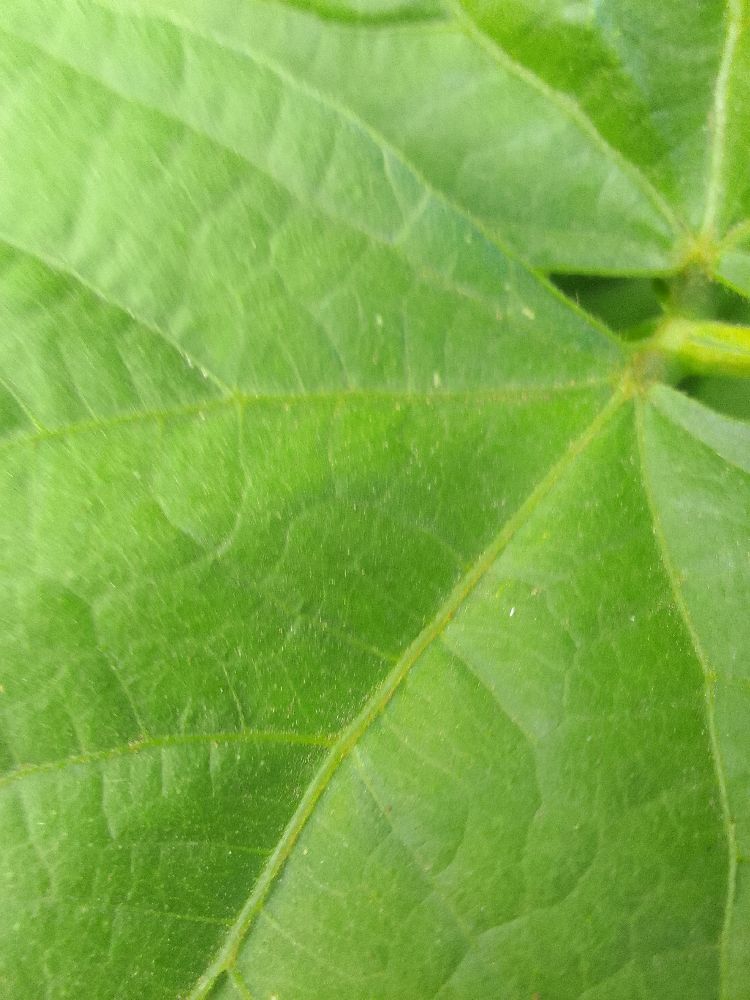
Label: healthy